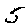
Label: 5